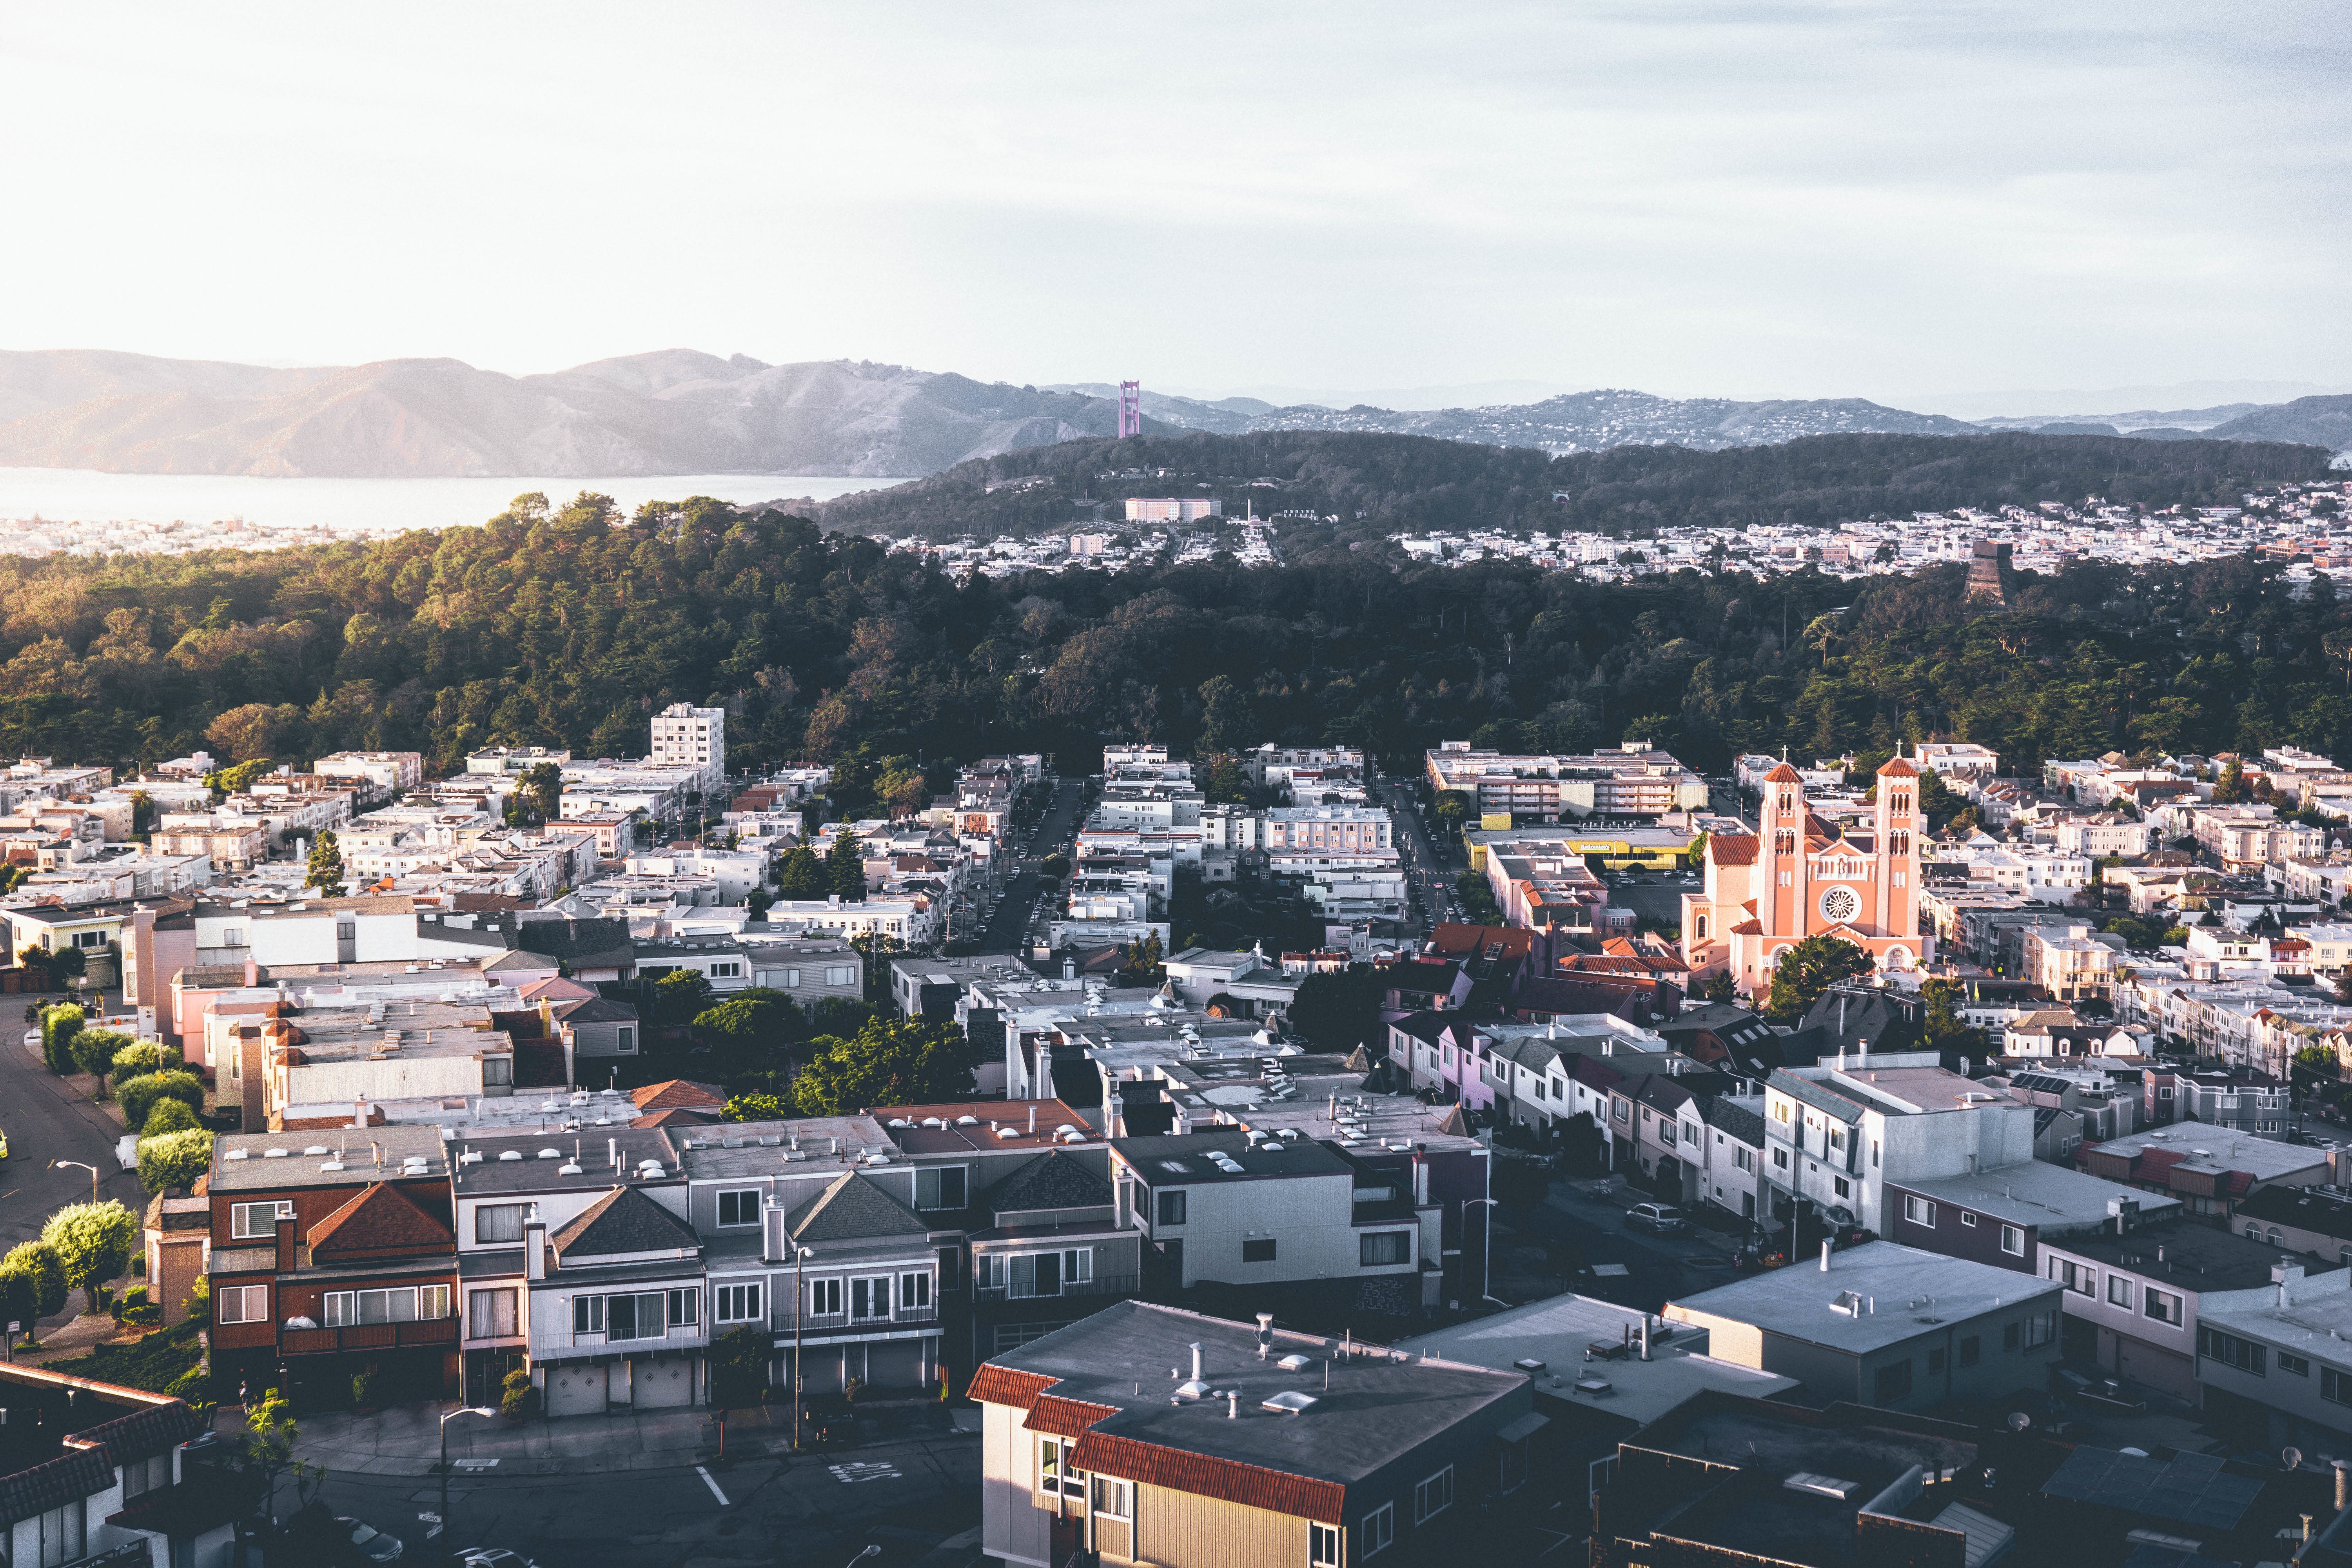
landscape, outdoor, mountain, architecture, skyline, street, photography, town, building, city, urban, mountain range, cityscape, panorama, village, neighborhood, suburb, residential, aerial, aerial view, housing, district, bird's eye view, aerial photography, residential area, human settlement